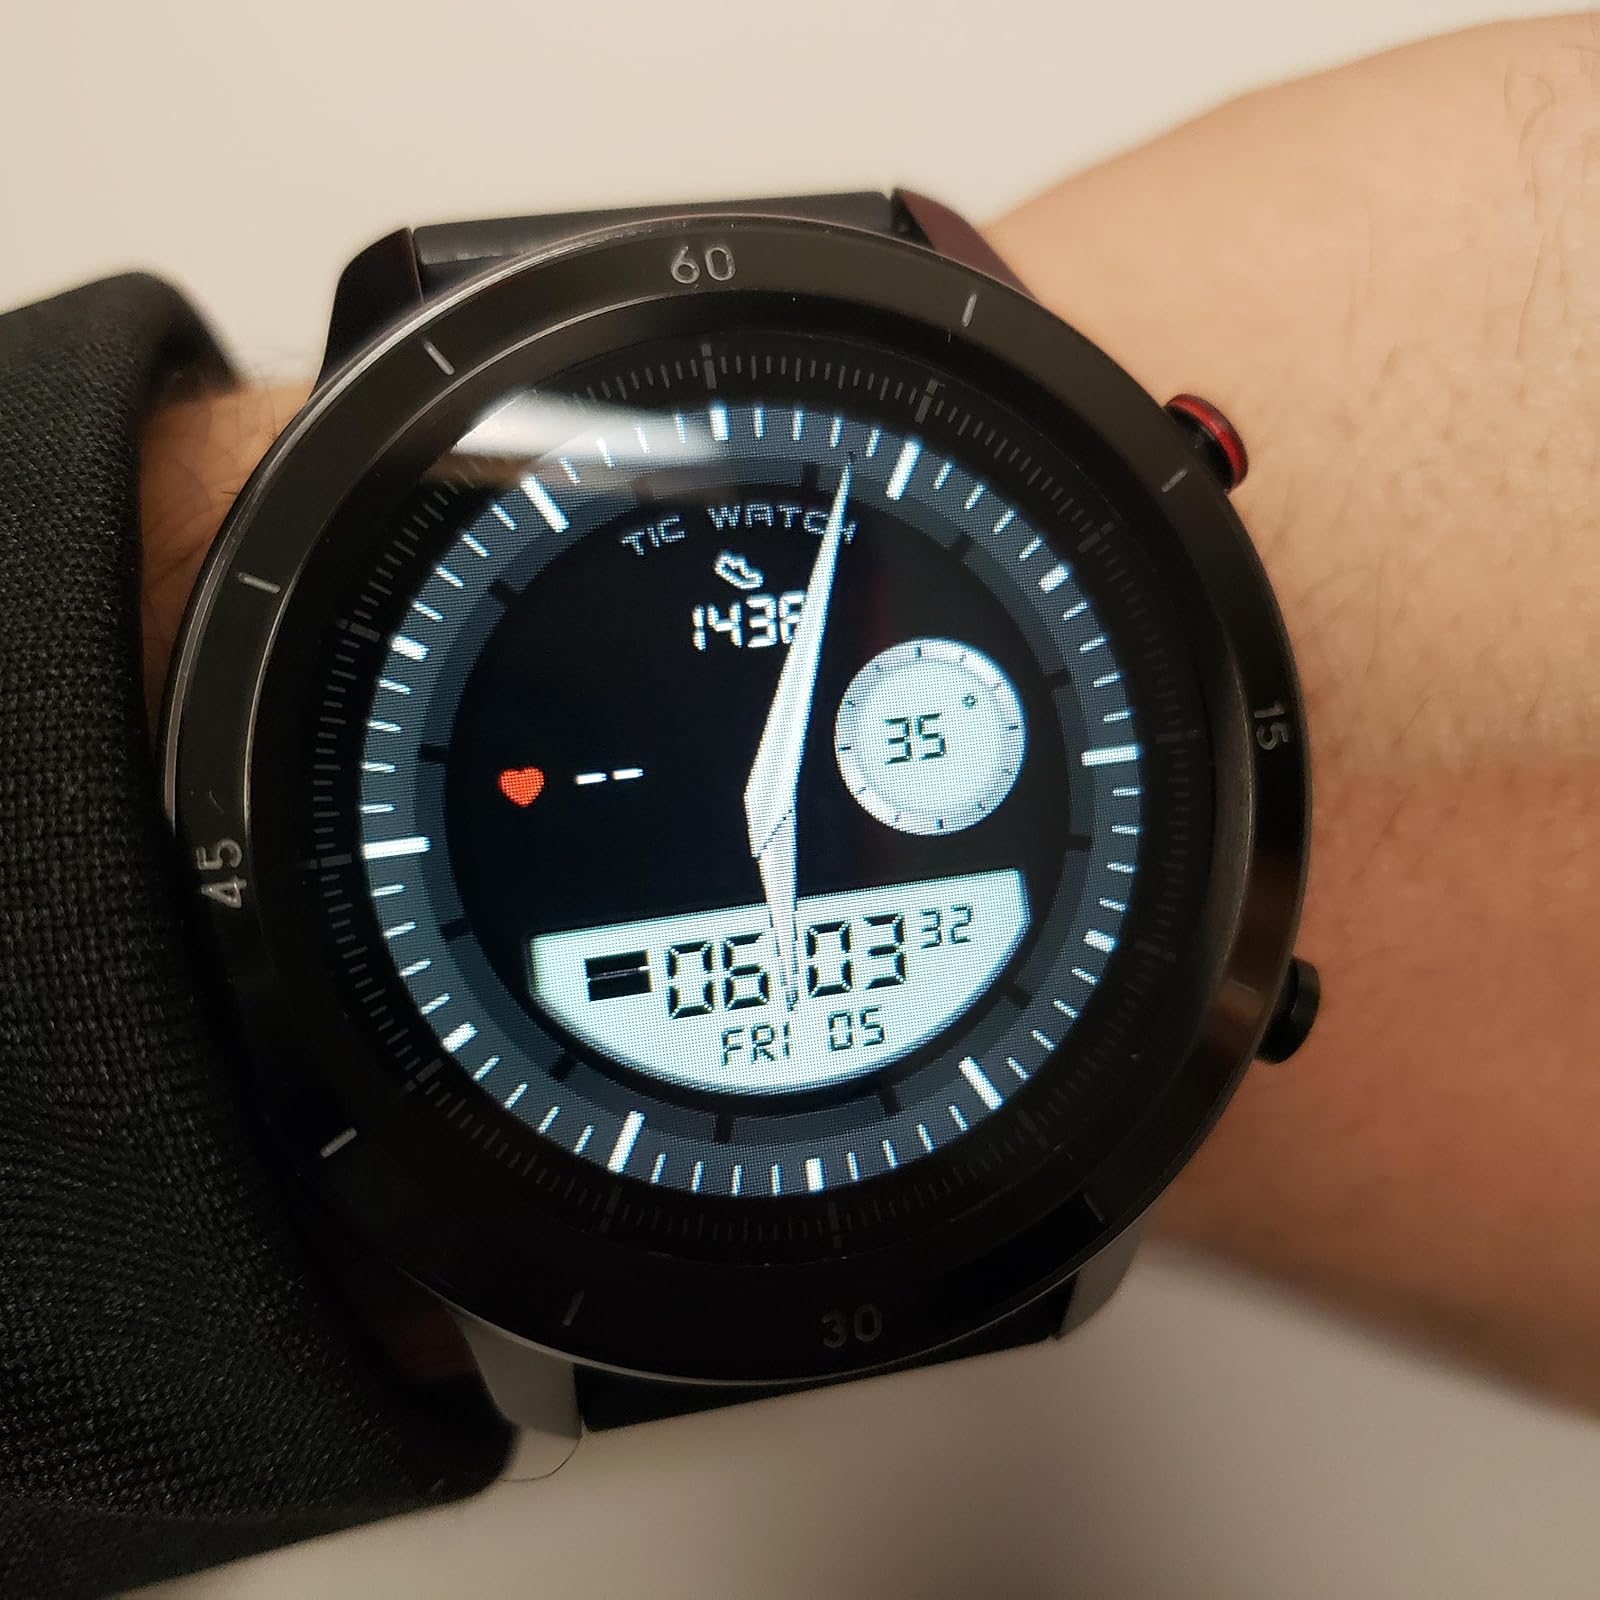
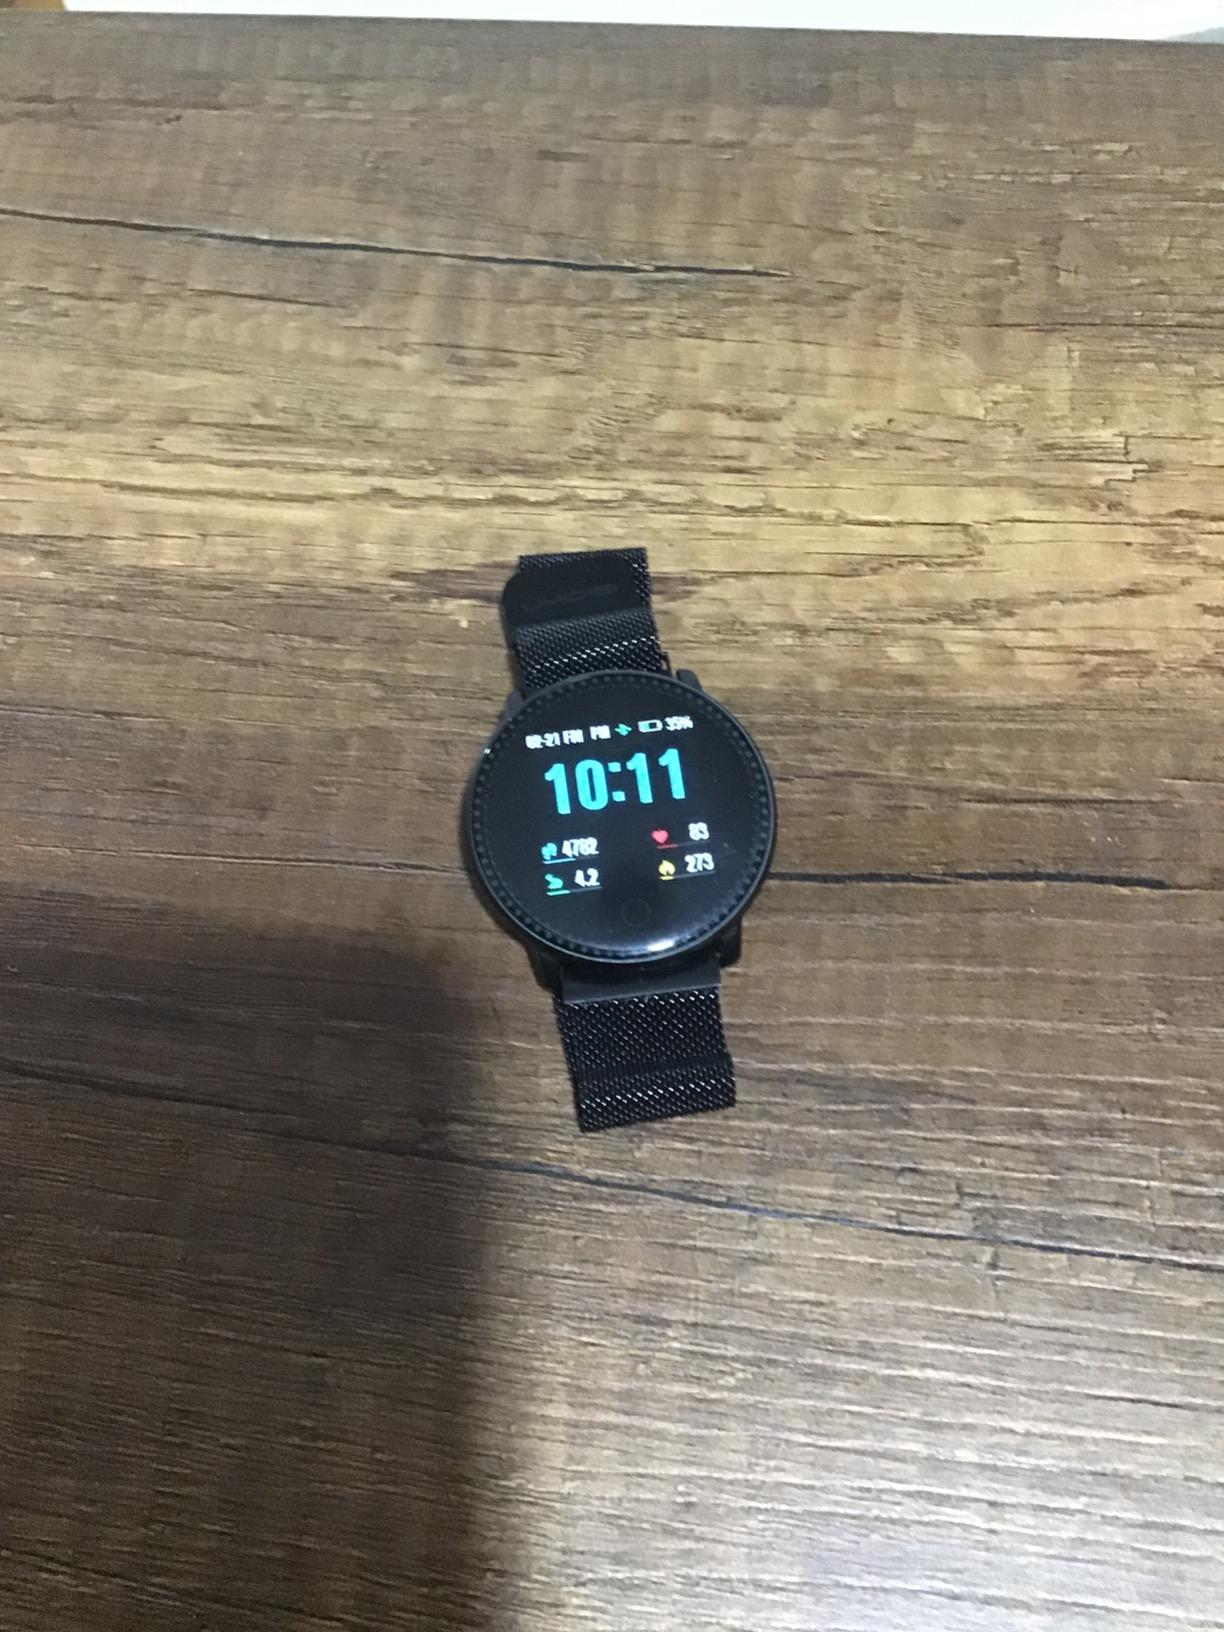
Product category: smartwatch
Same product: no